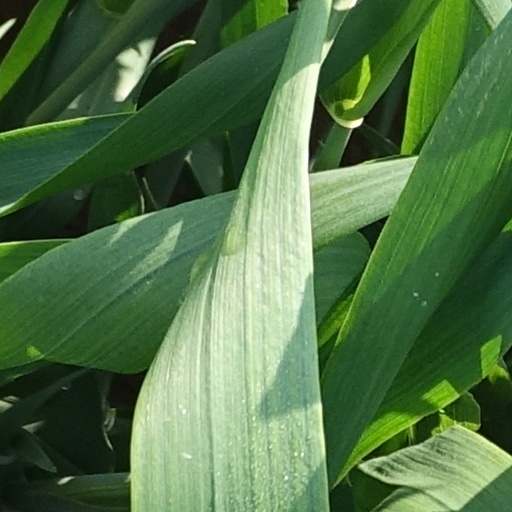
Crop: wheat